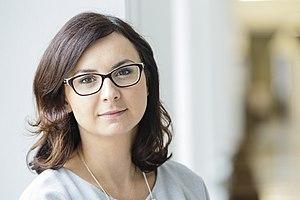
Kamila Gasiuk-Pihowicz, née le 8 mai 1983 à Varsovie, est une juriste et économiste polonaise. Elle a été élue députée lors des élections générales de 2015.